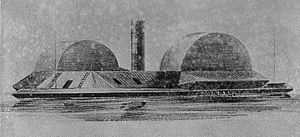
Kystpanserskib / Lande og skibe
Kystpanserskibe var krigsskibe, der var beregnet til tjeneste i kystnære farvande. Lige som de søgående panserskibe var de beskyttet af panser, men de adskilte sig ved at have lavere rækkevidde og fart. Denne prioritering betød, at man med et lille deplacement kunne få skibe med stor slagkraft og god beskyttelse. De var typisk mindre end de søgående panserskibe og havde deplacementer fra 1.000 til 8.000 tons.